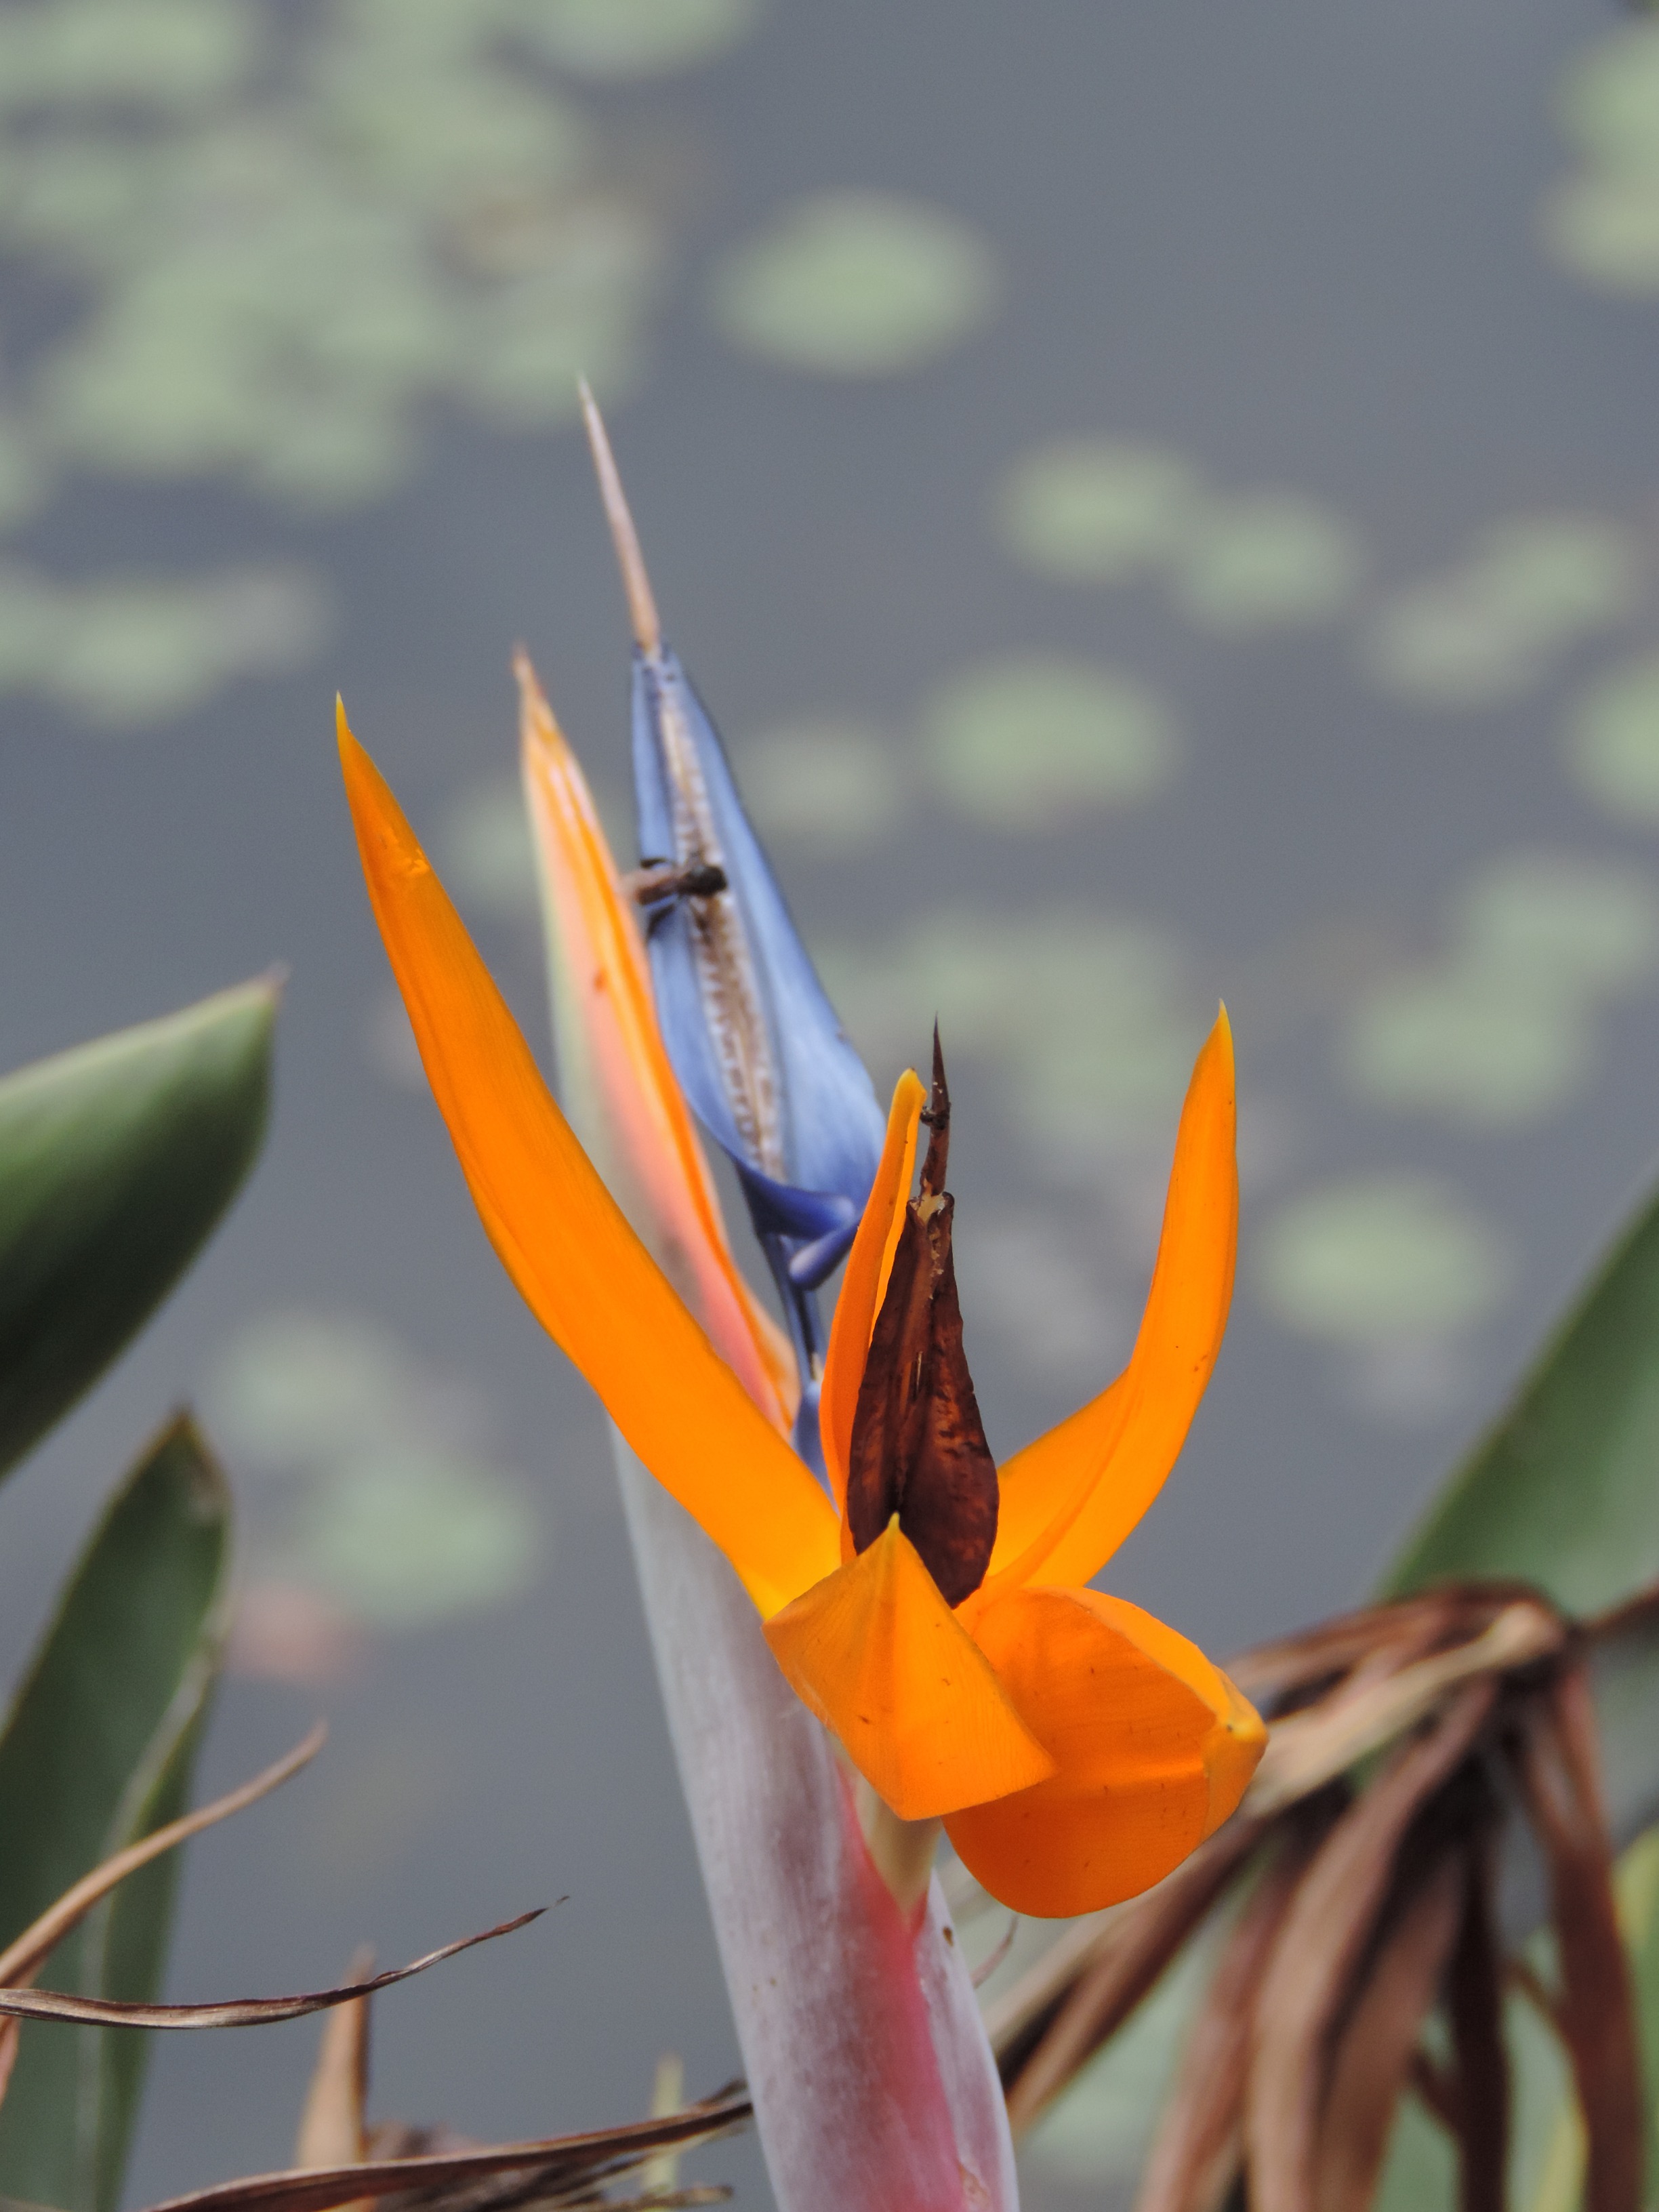
nature, plant, photography, leaf, flower, insect, autumn, botany, colorful, yellow, garden, flora, fauna, flowers, close up, macro photography, delicacy, flowering plant, plant stem